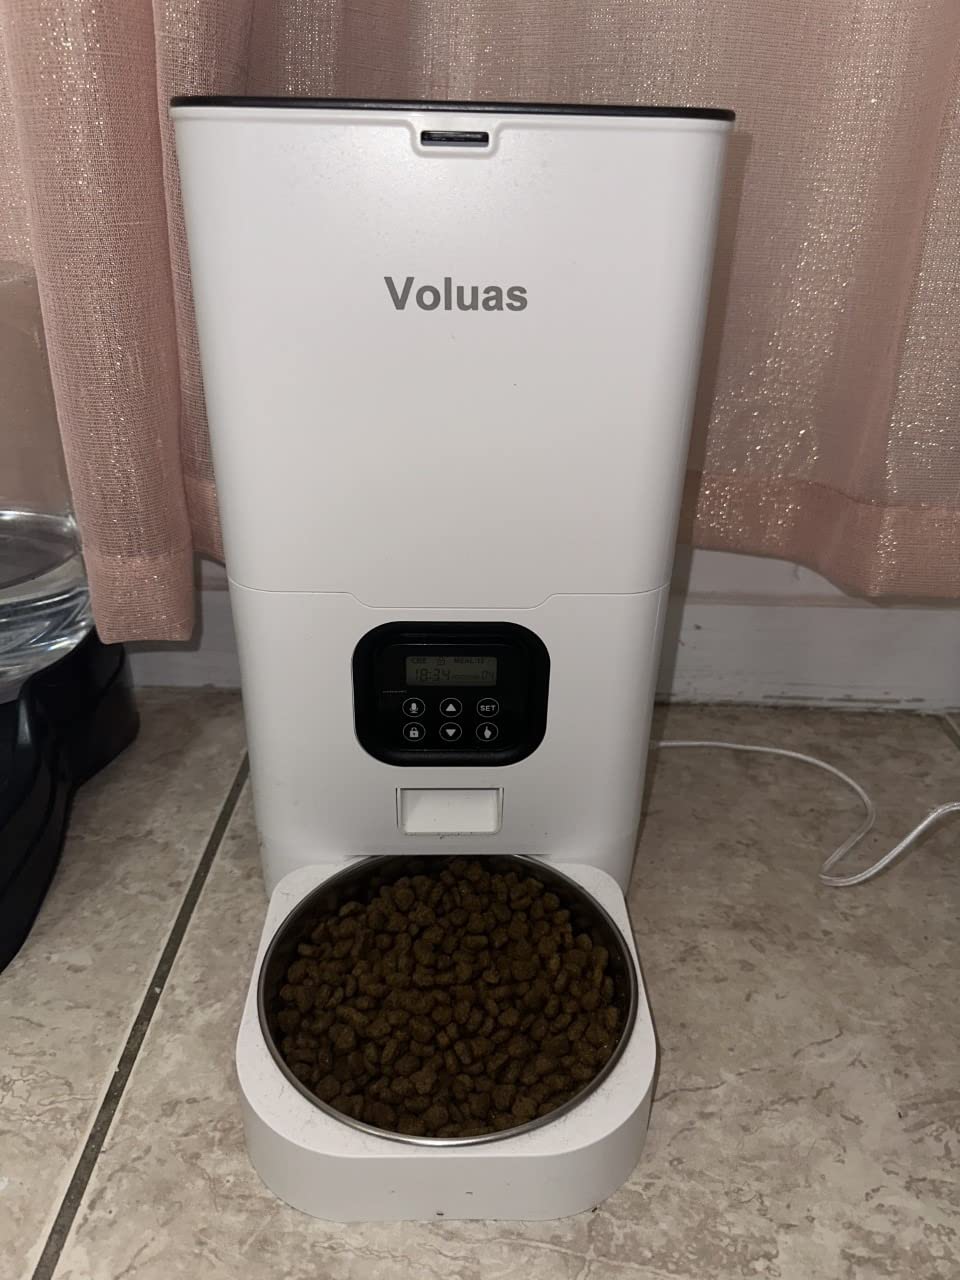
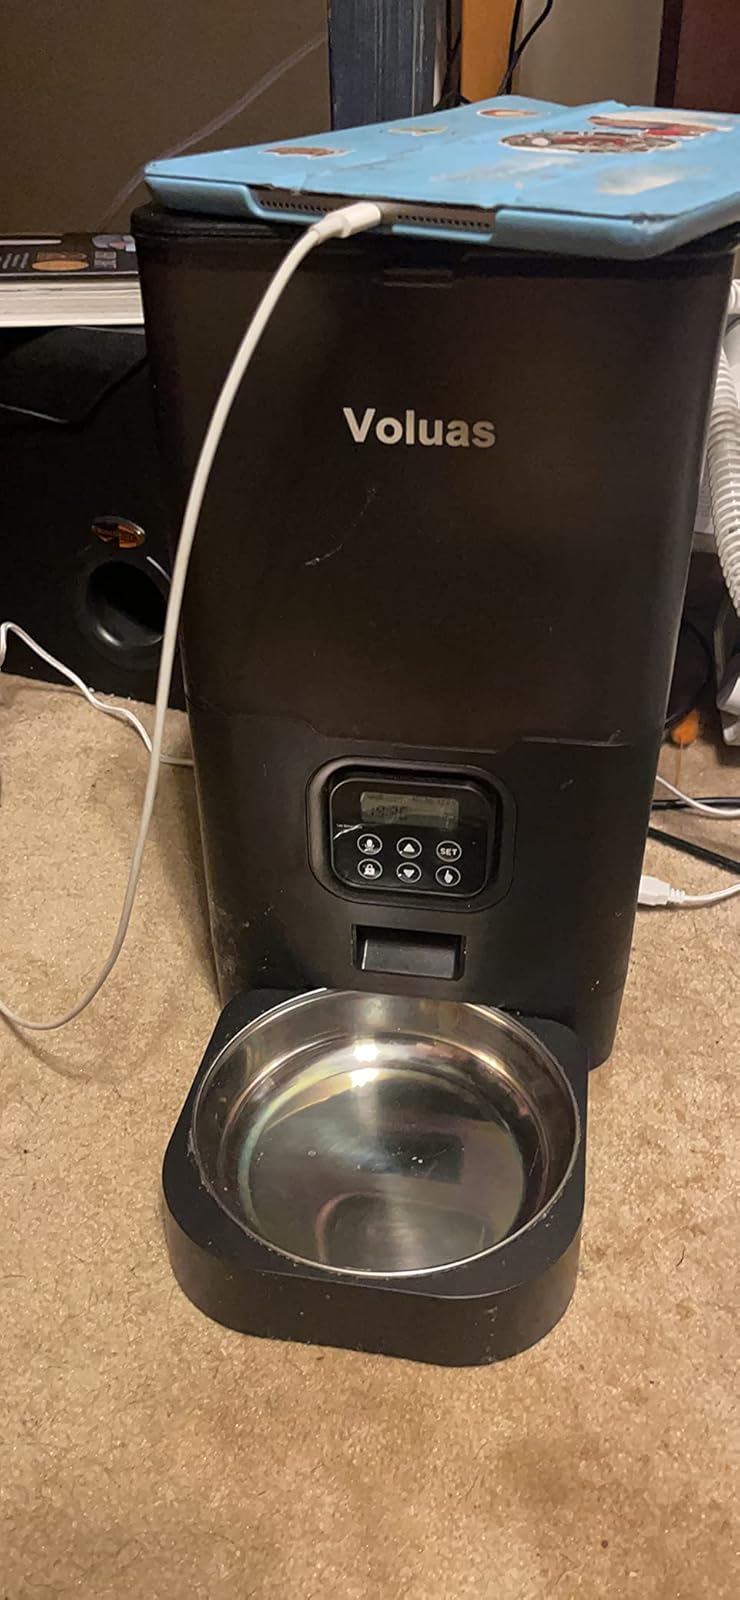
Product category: items_feeder
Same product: no